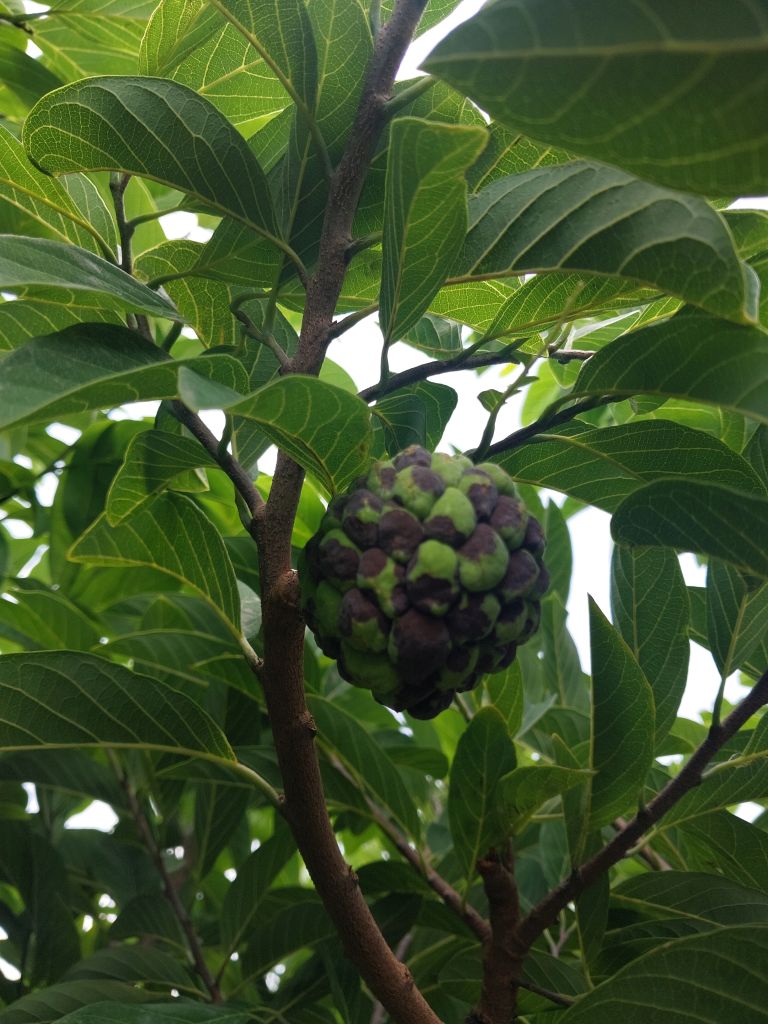
Disease label: Diplodia Rot